Zenzizenzizenzic

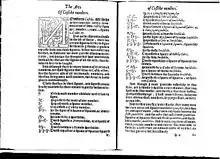
Page from "The Whetstone of Witte", 1557. "Zenzizenzizenzike" occurs at the top of the right hand page.

At the time Recorde proposed this notation, there was no easy way of denoting the powers of numbers other than squares and cubes. The root word for Recorde's notation is zenzic, which is a German spelling of the medieval Italian word , meaning 'squared'. Since the square of a square of a number is its fourth power, Recorde used the word "zenzizenzic" (spelled by him as "zenzizenzike") to express it. Some of the terms had prior use in Latin , and . Similarly, as the sixth power of a number is equal to the square of its cube, Recorde used the word "zenzicubike" to express it; a more modern spelling, "zenzicube", is found in Samuel Jeake's "Arithmetick Surveighed and Reviewed". Finally, the word "zenzizenzizenzic" denotes the square of the square of a number's square, which is its eighth power: in modern notation,